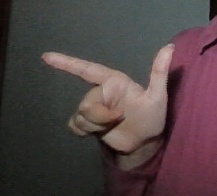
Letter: yaa